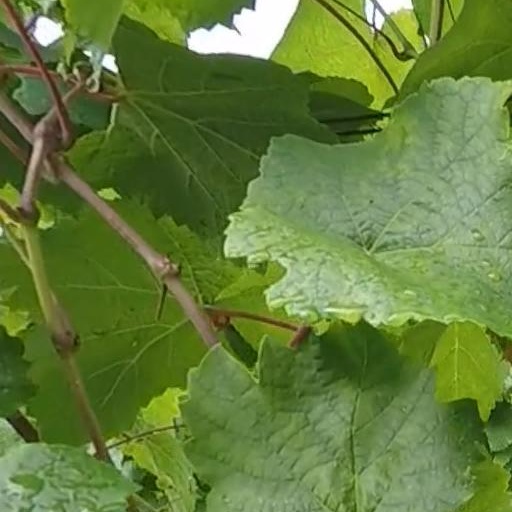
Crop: grape